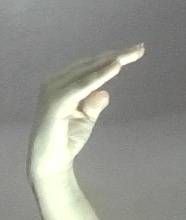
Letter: jeem